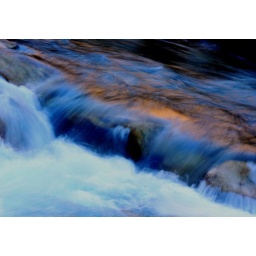
This is the cross section of water reflections over river sainj an upper catchment of great himalayan national park ,